Fella-Werke

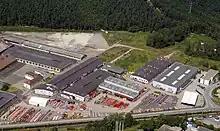
AGCO manufacturing plant in Feucht, Germany, 2010

Since the founding of Fella in 1918, the property size has grown and decreased in size. In the beginning Fella was approximately and at one point grew to be approximately . At its current size, Fella is with five separate buildings.